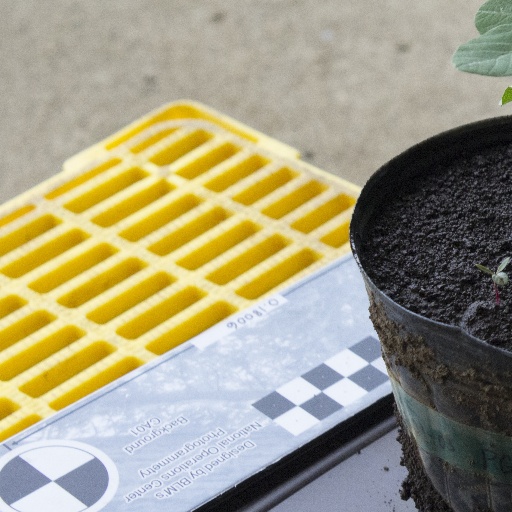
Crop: soybean